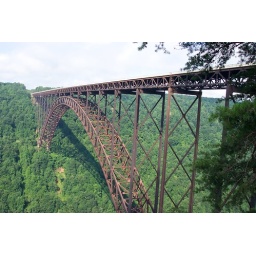
The bridge is the world's largest steel span and the second highest bridge in the United States.